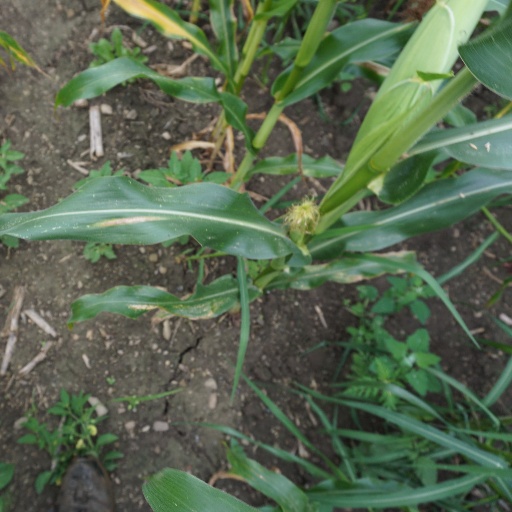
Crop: maize; corn